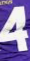
Number: 4